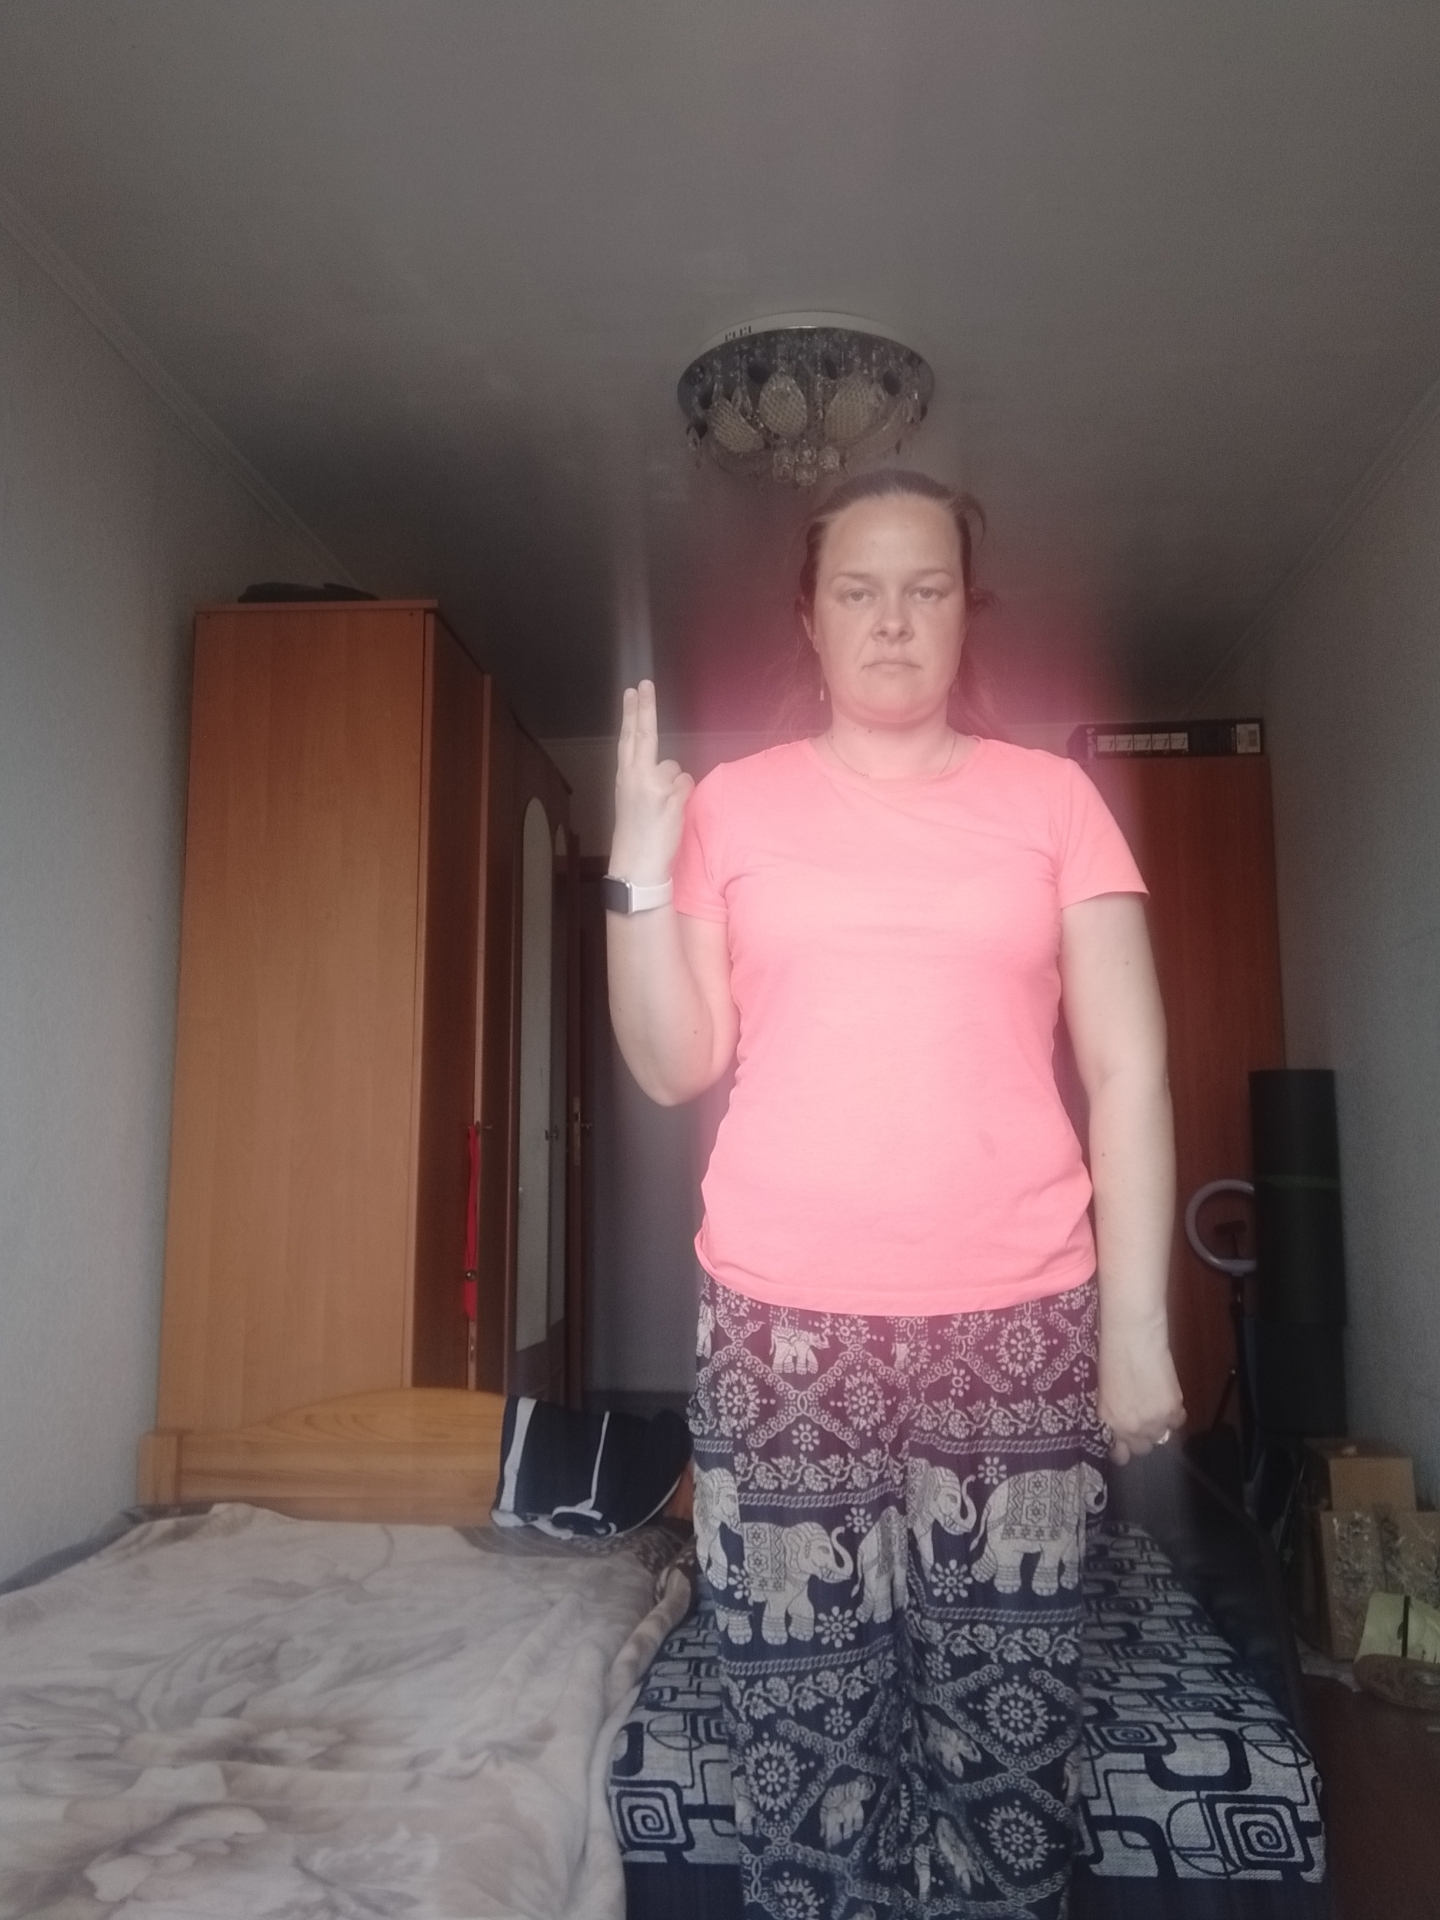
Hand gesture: two_up_inverted